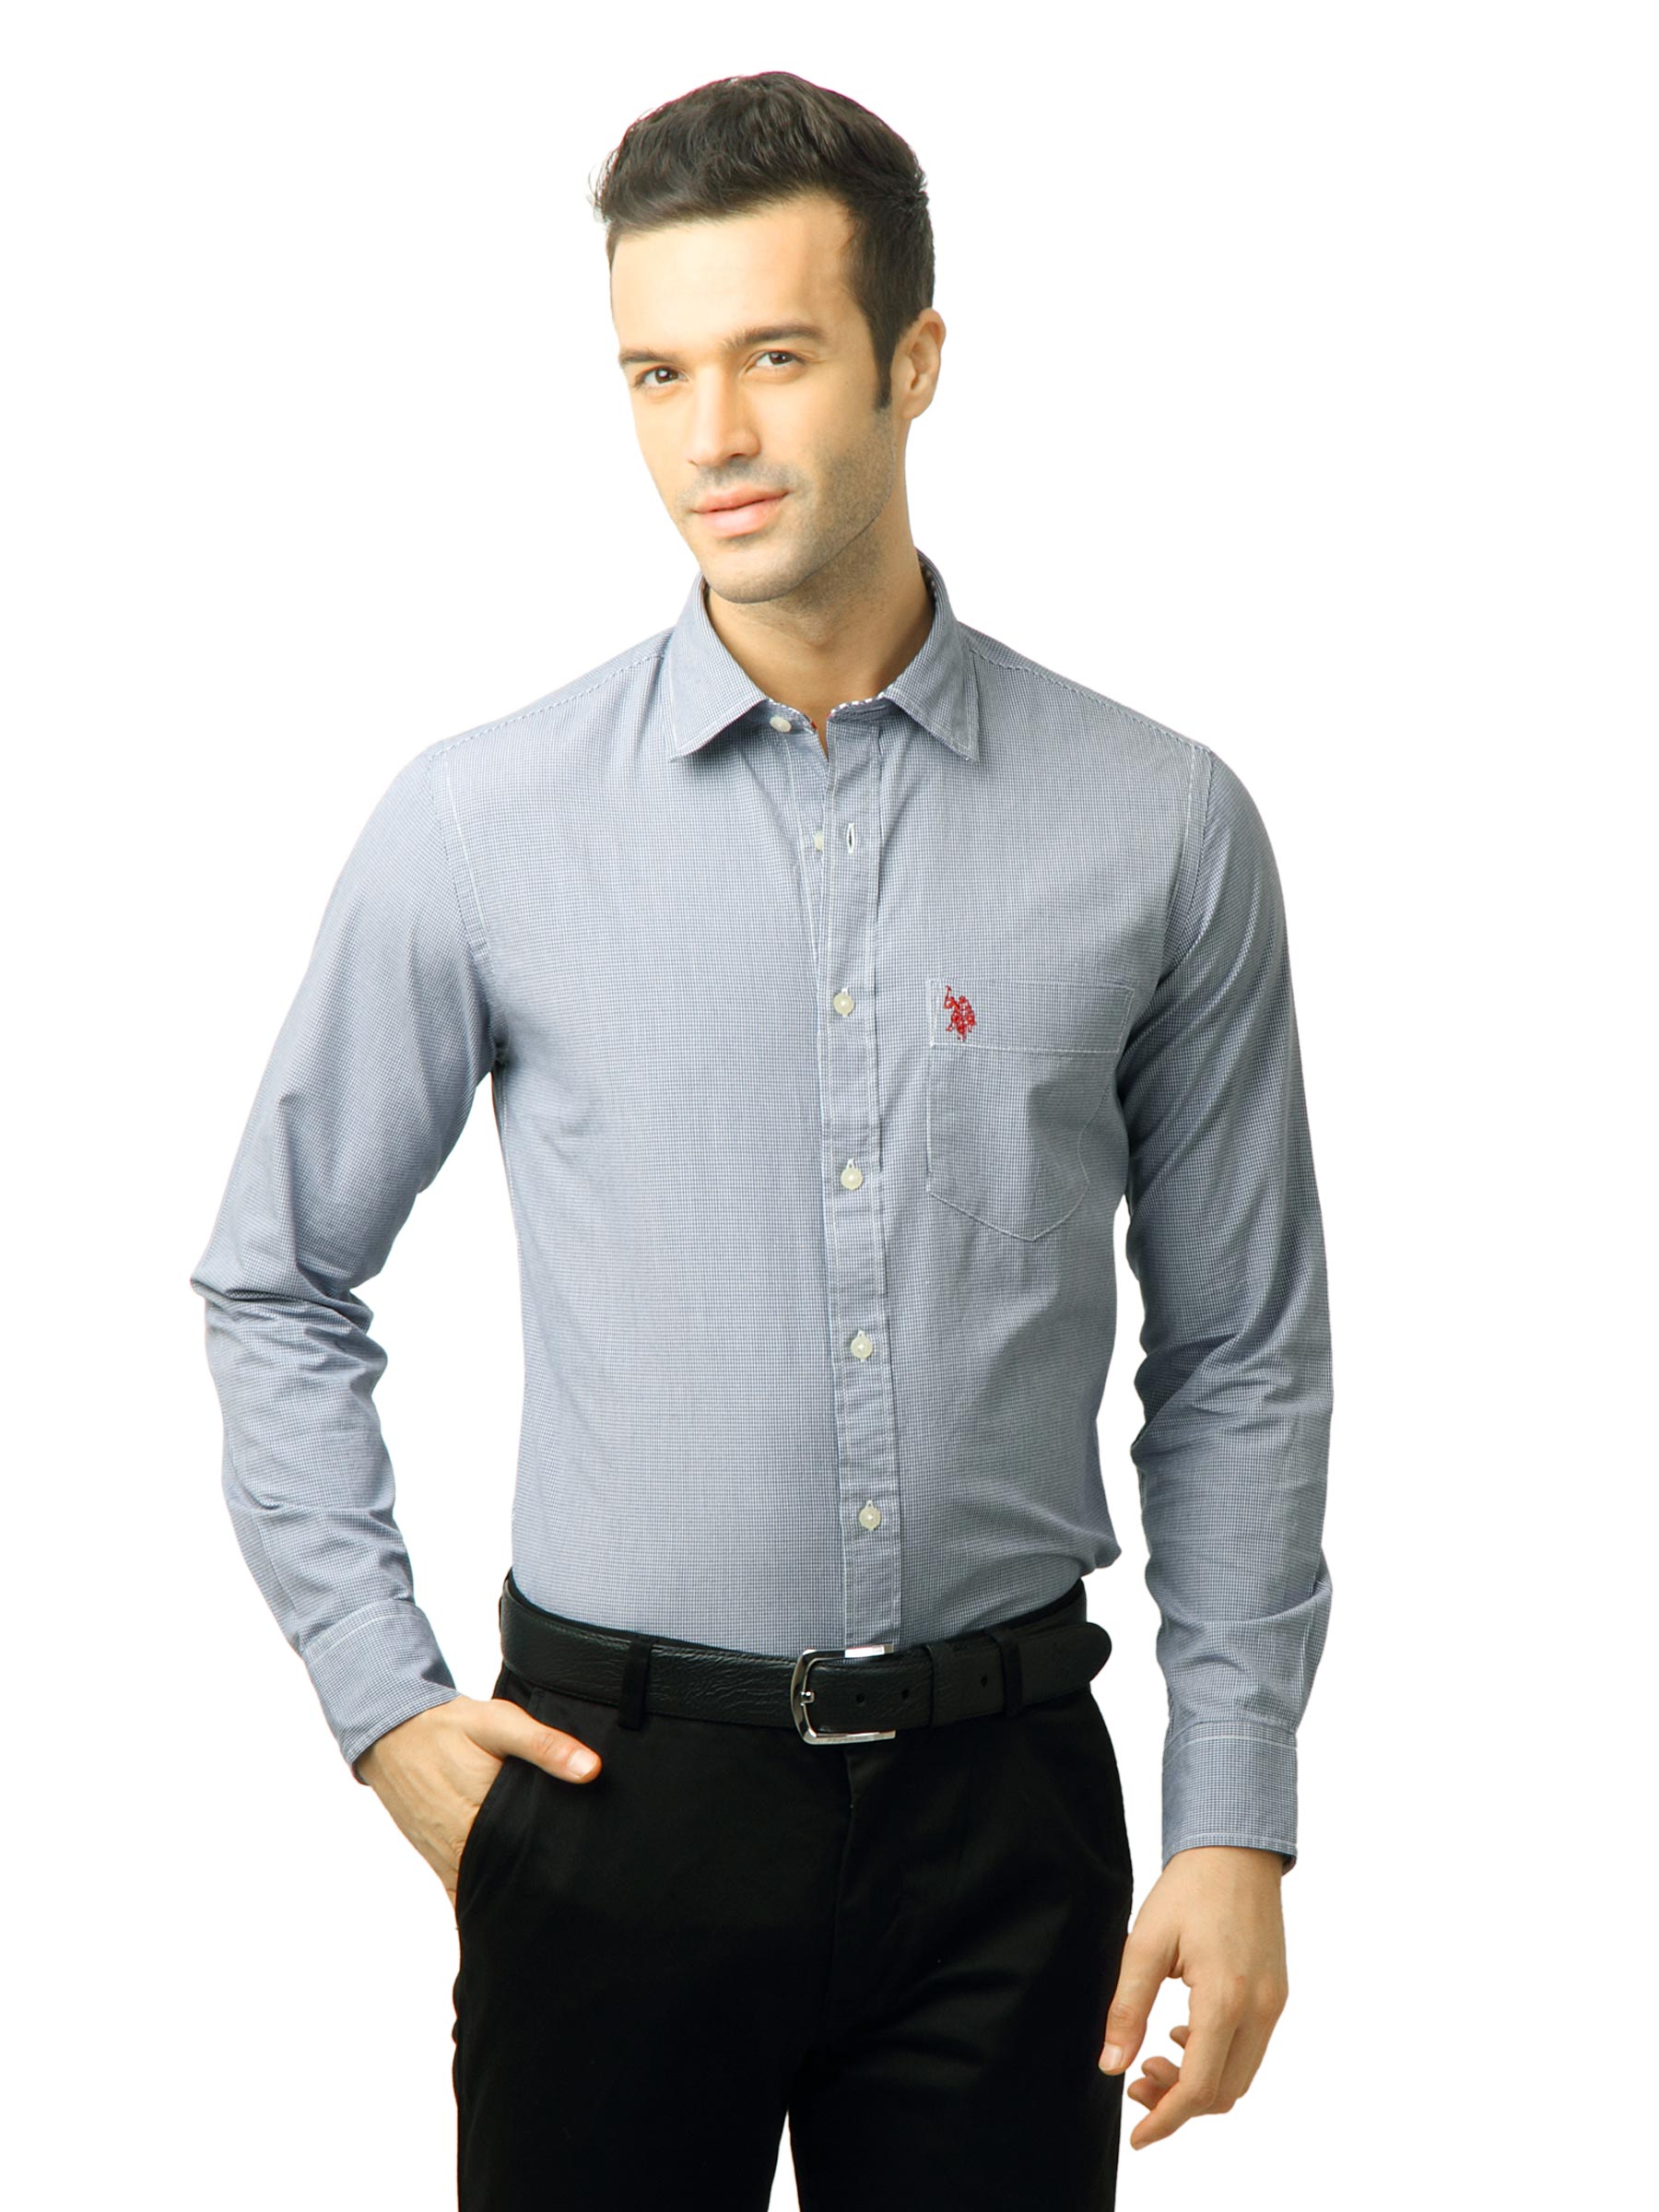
U.S. Polo Assn. Men Checks Navy Blue Shirt
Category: Apparel / Topwear / Shirts
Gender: Men
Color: Navy Blue
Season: Winter 2016
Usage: Casual